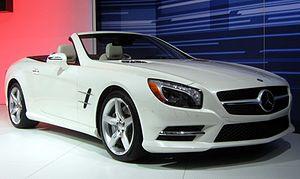
La Classe SL est un coupé/cabriolet sportif d'origine allemande, développé par le constructeur Mercedes-Benz. Il devient, en 2001, un coupé cabriolet.